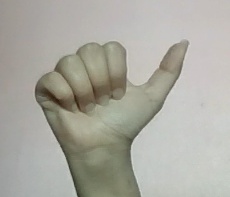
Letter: dhad